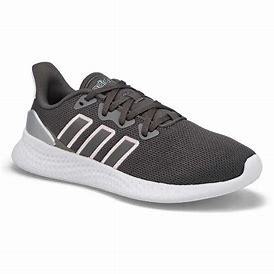
Brand: Adidas
Model: Puremotion